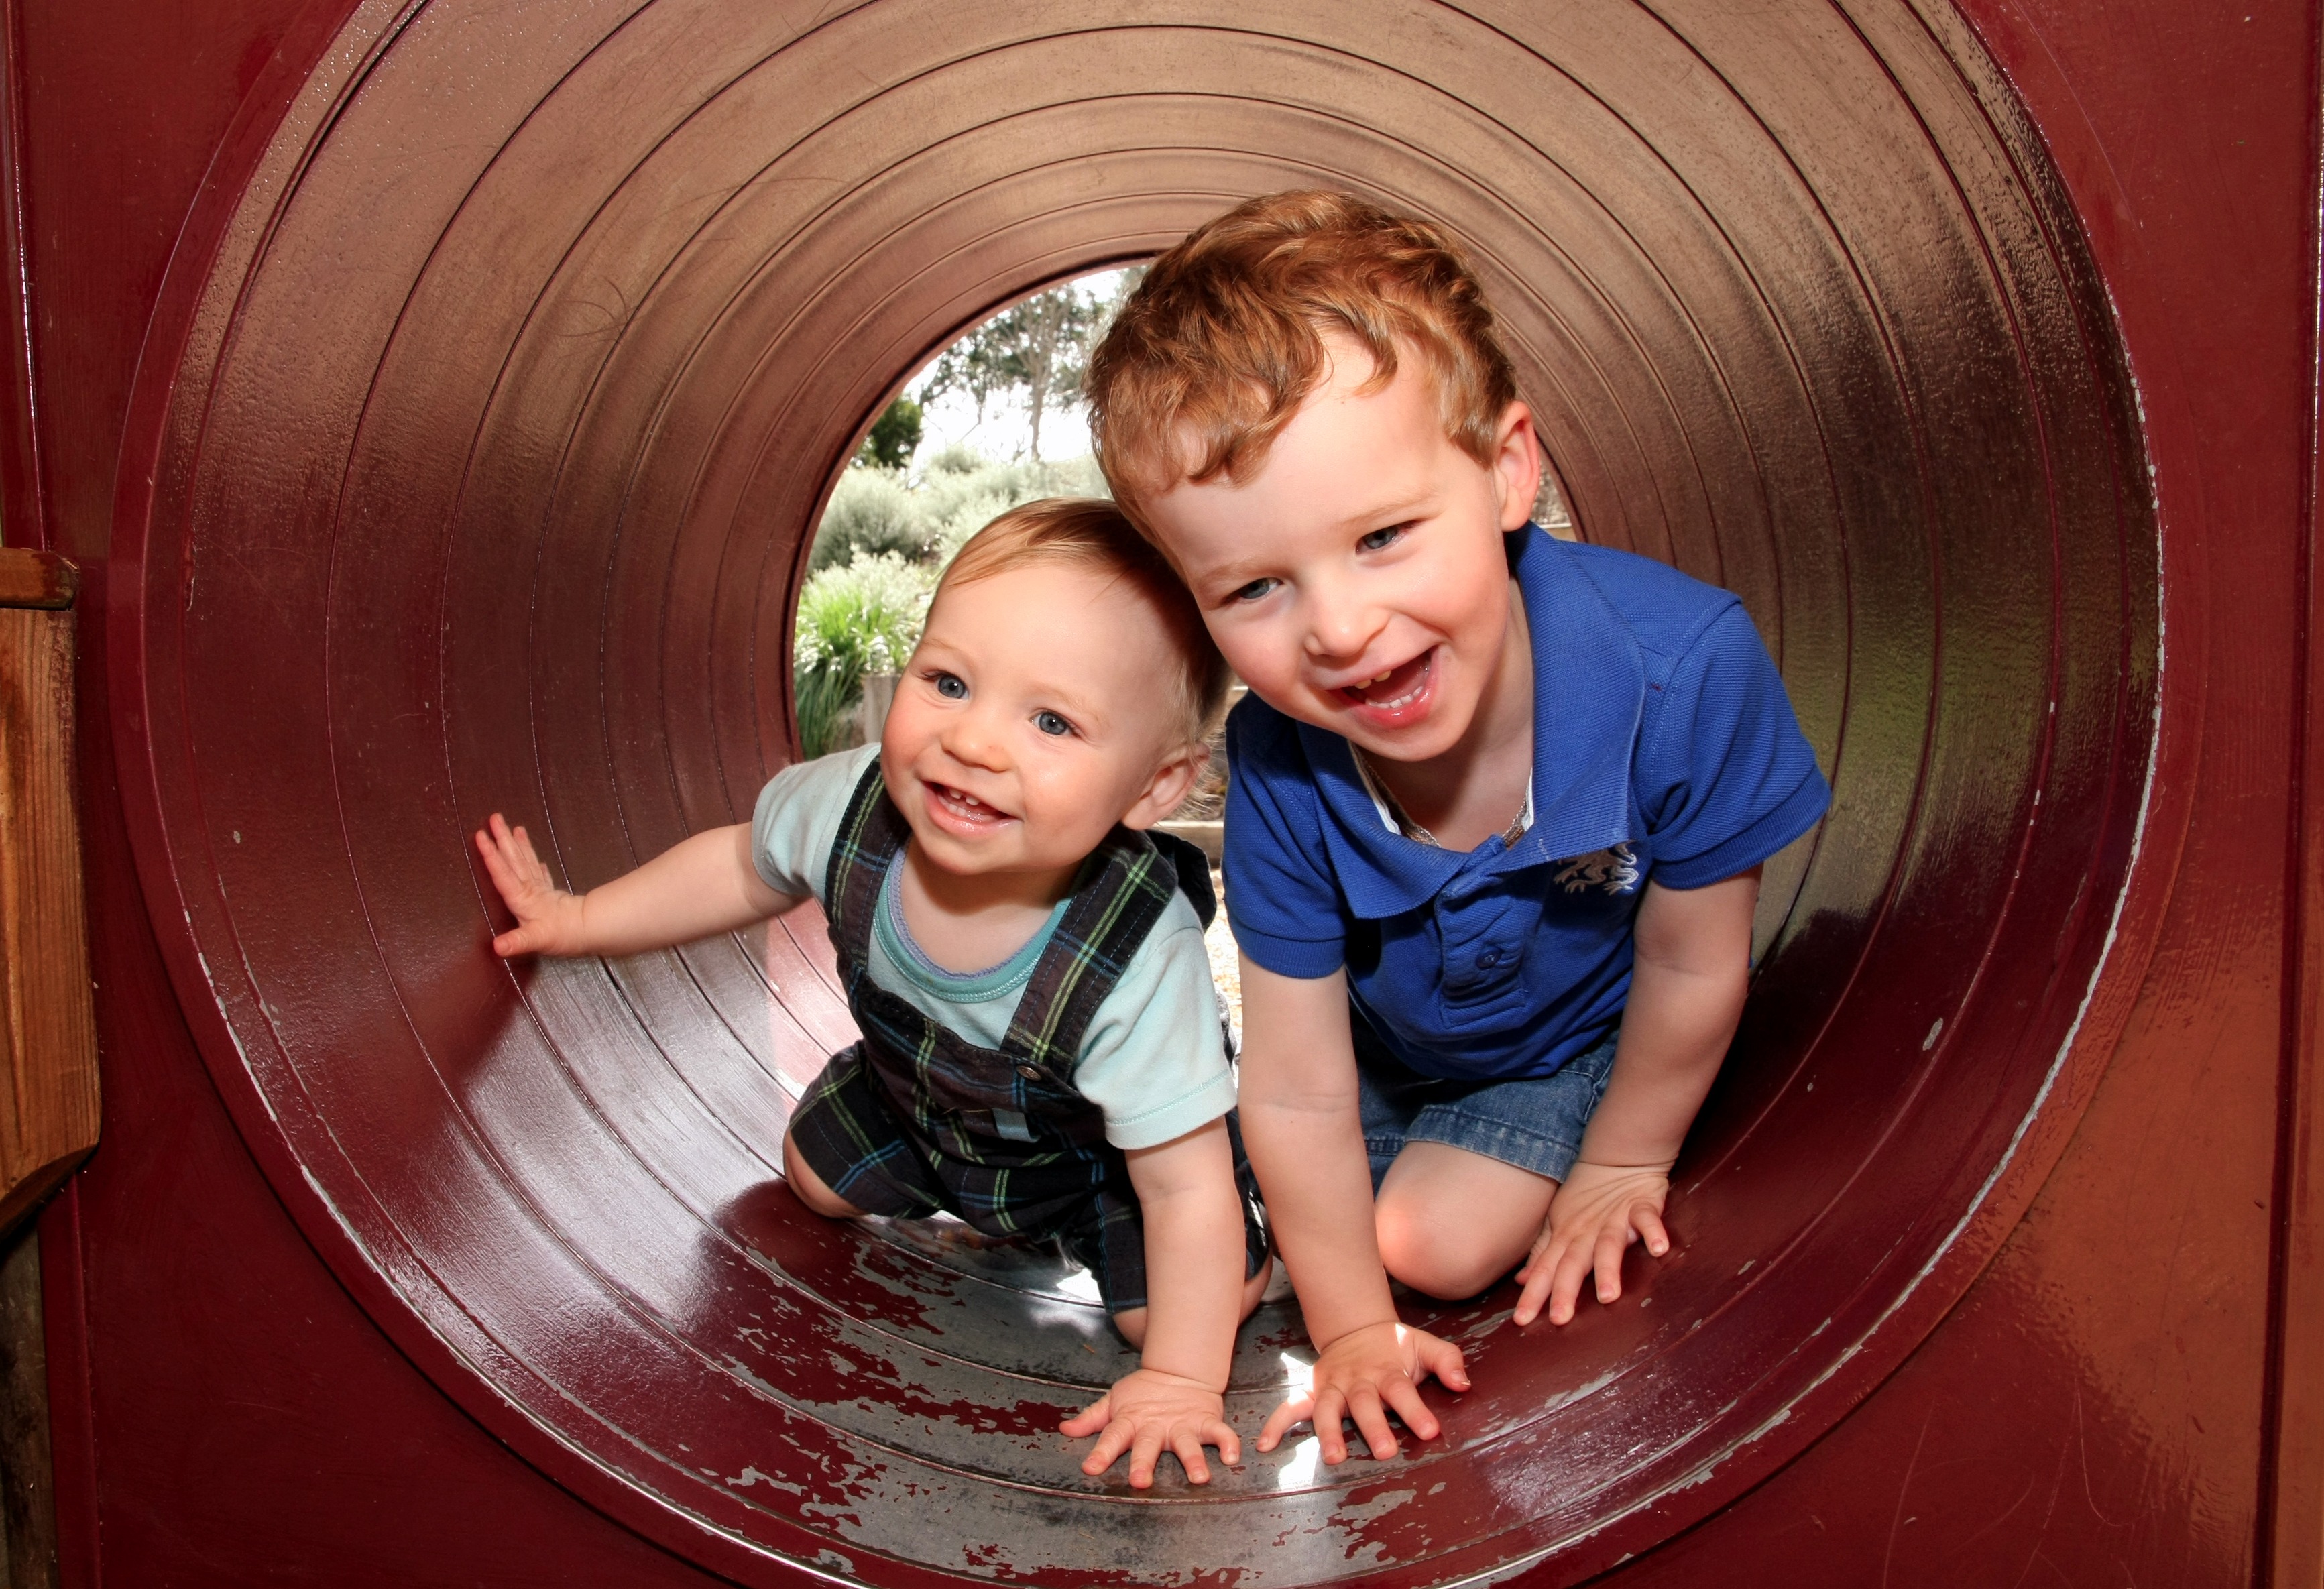
person, people, photography, play, boy, male, child, family, children, infant, toddler, boys, snapshot, brothers, little boy